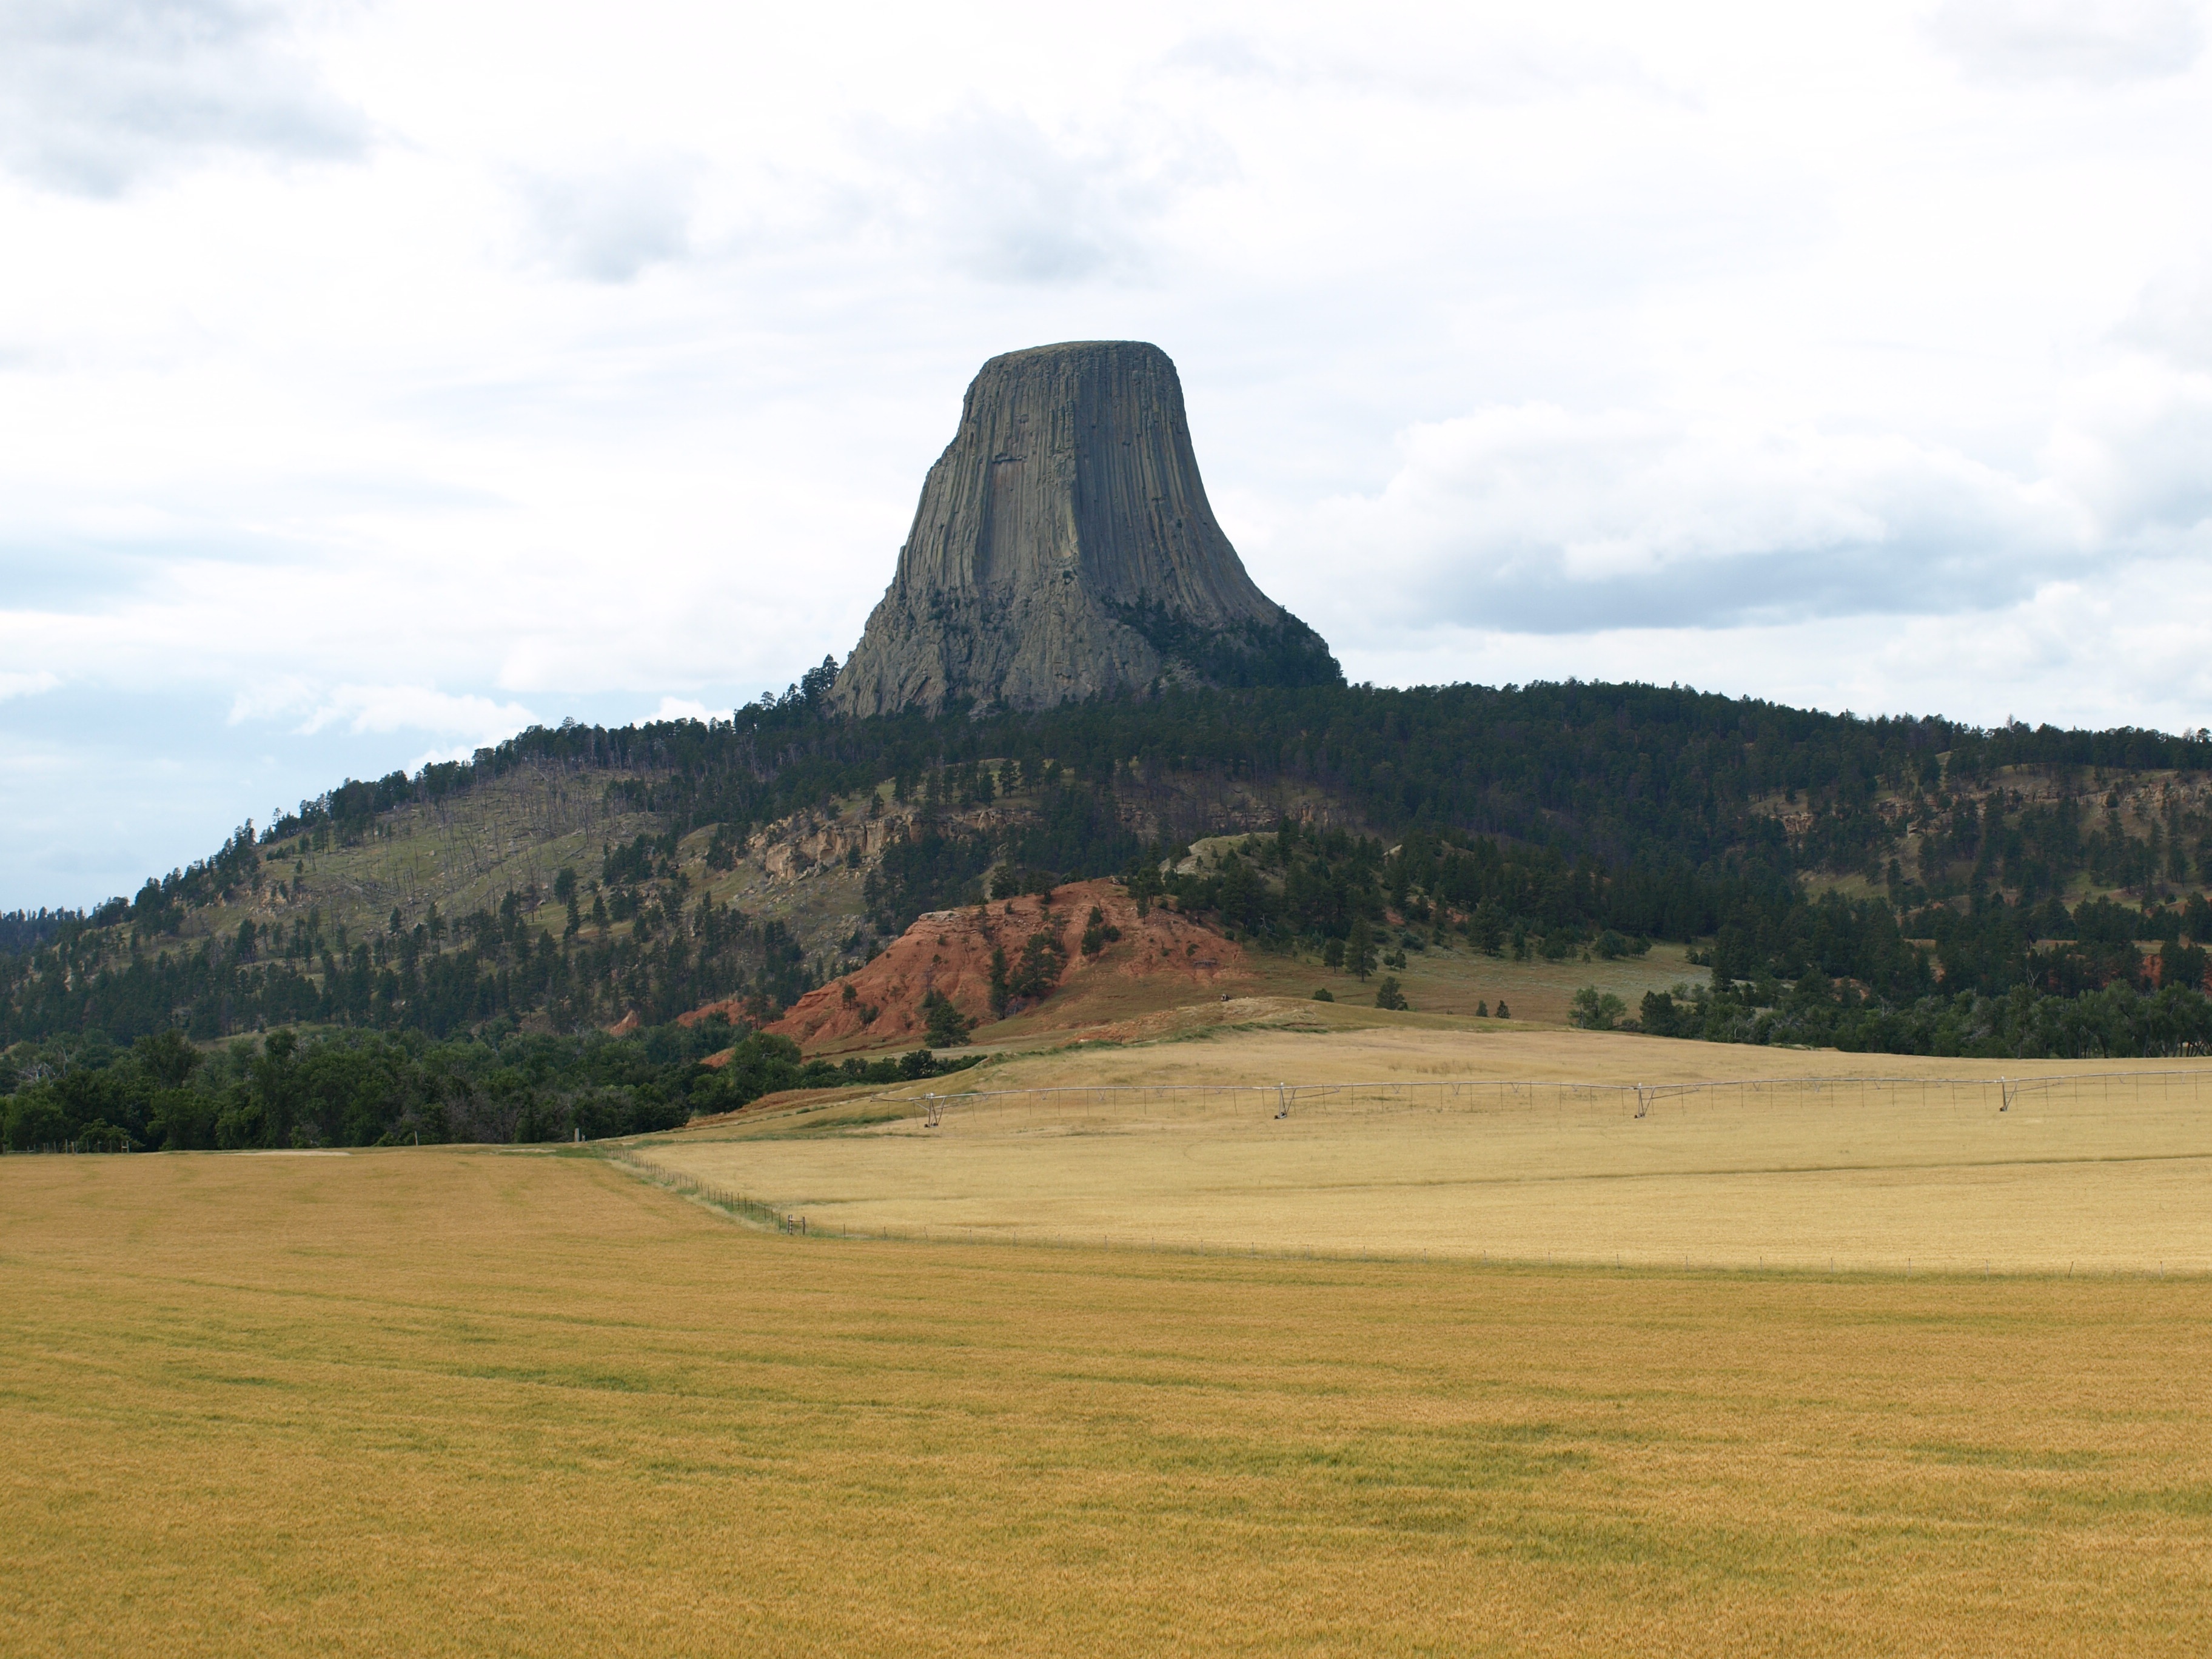
landscape, tree, nature, rock, wilderness, mountain, prairie, hill, usa, terrain, ridge, plain, geology, grassland, badlands, plateau, fell, wyoming, ecosystem, butte, mound, solid, steppe, rural area, landform, devils tower, natural environment, geographical feature, mountainous landforms